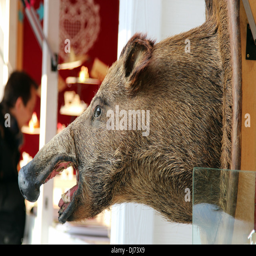
a boar 's head on a stall at a market